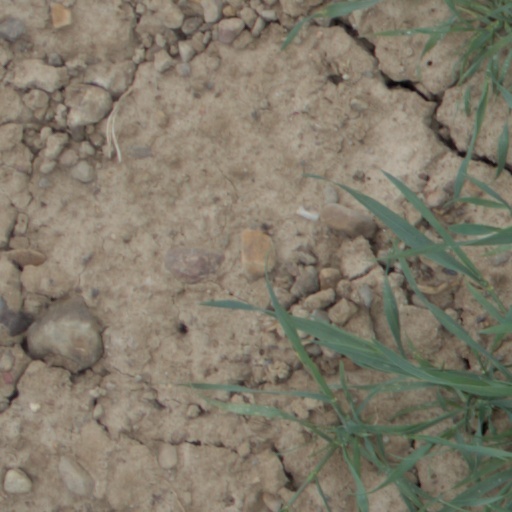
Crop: wheat